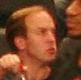
Age: 22